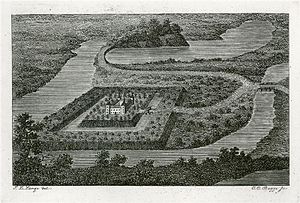
Næsbyhoved Slot / Omgivelser og udseende
Næsbyhoved Slot inden afbrændningen under grevens fejde. Resens kort fra ca. 1670 viser hans idé om, hvordan slottet har set ud
På Næsbyhoved slotsbanke i Odense, lå indtil 1534 kongsgården Næsbyhoved Slot.